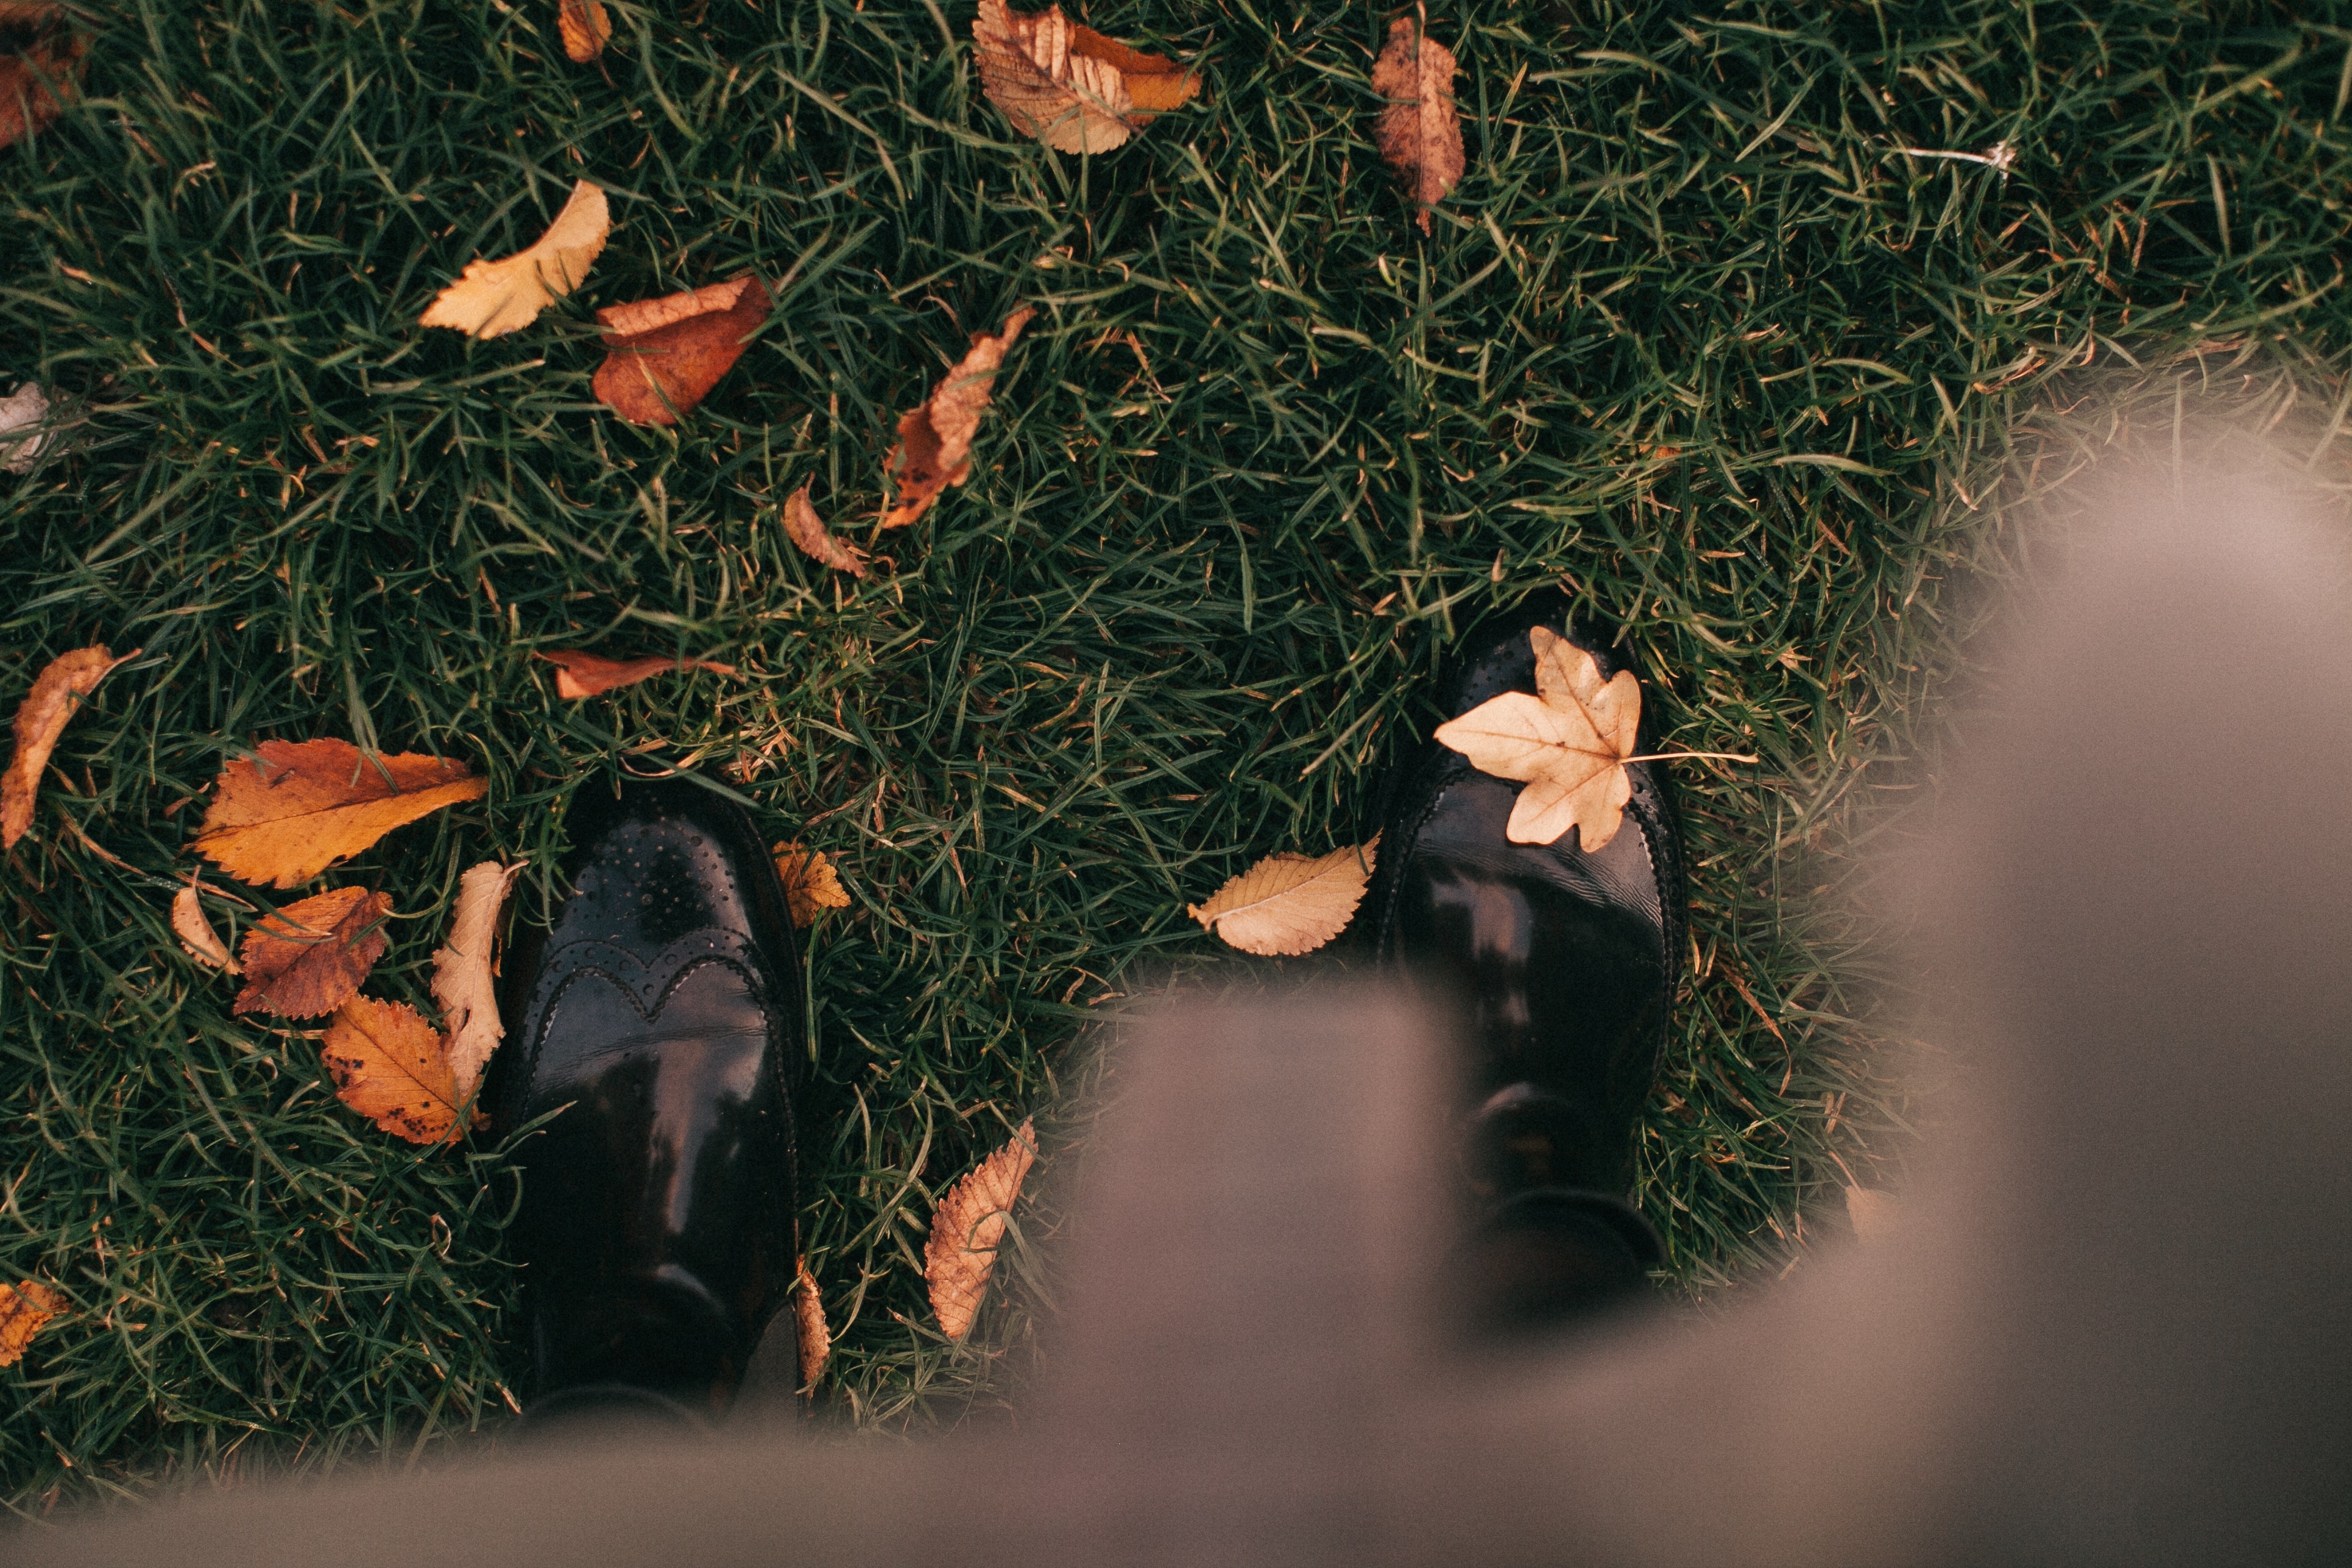
tree, grass, leaf, organism, adaptation, branch, plant, photography, night, christmas, interior design, nativity scene